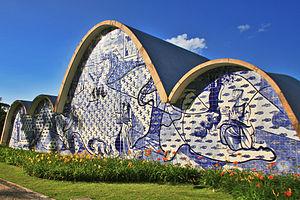
L'église São Francisco de Assis, communément appelée en portugais Igreja da Pampulha, est une église de l'ensemble moderne de Pampulha à Belo Horizonte, dans l'État de Minas Gerais, dans le sud-est du Brésil.